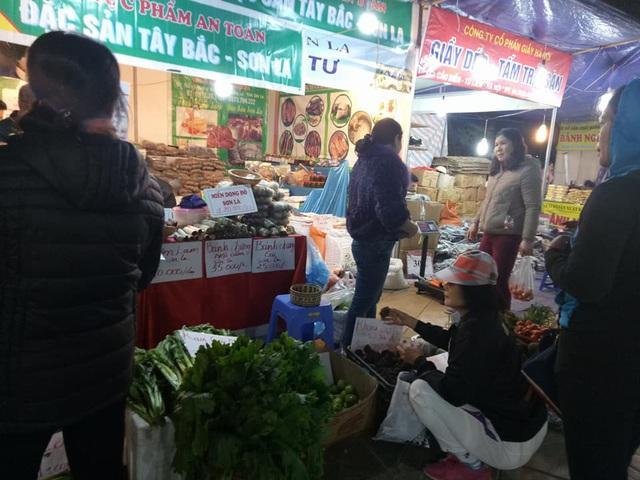
có hai người phụ nữ đang nói chuyện với nhau giữa những gian hàng